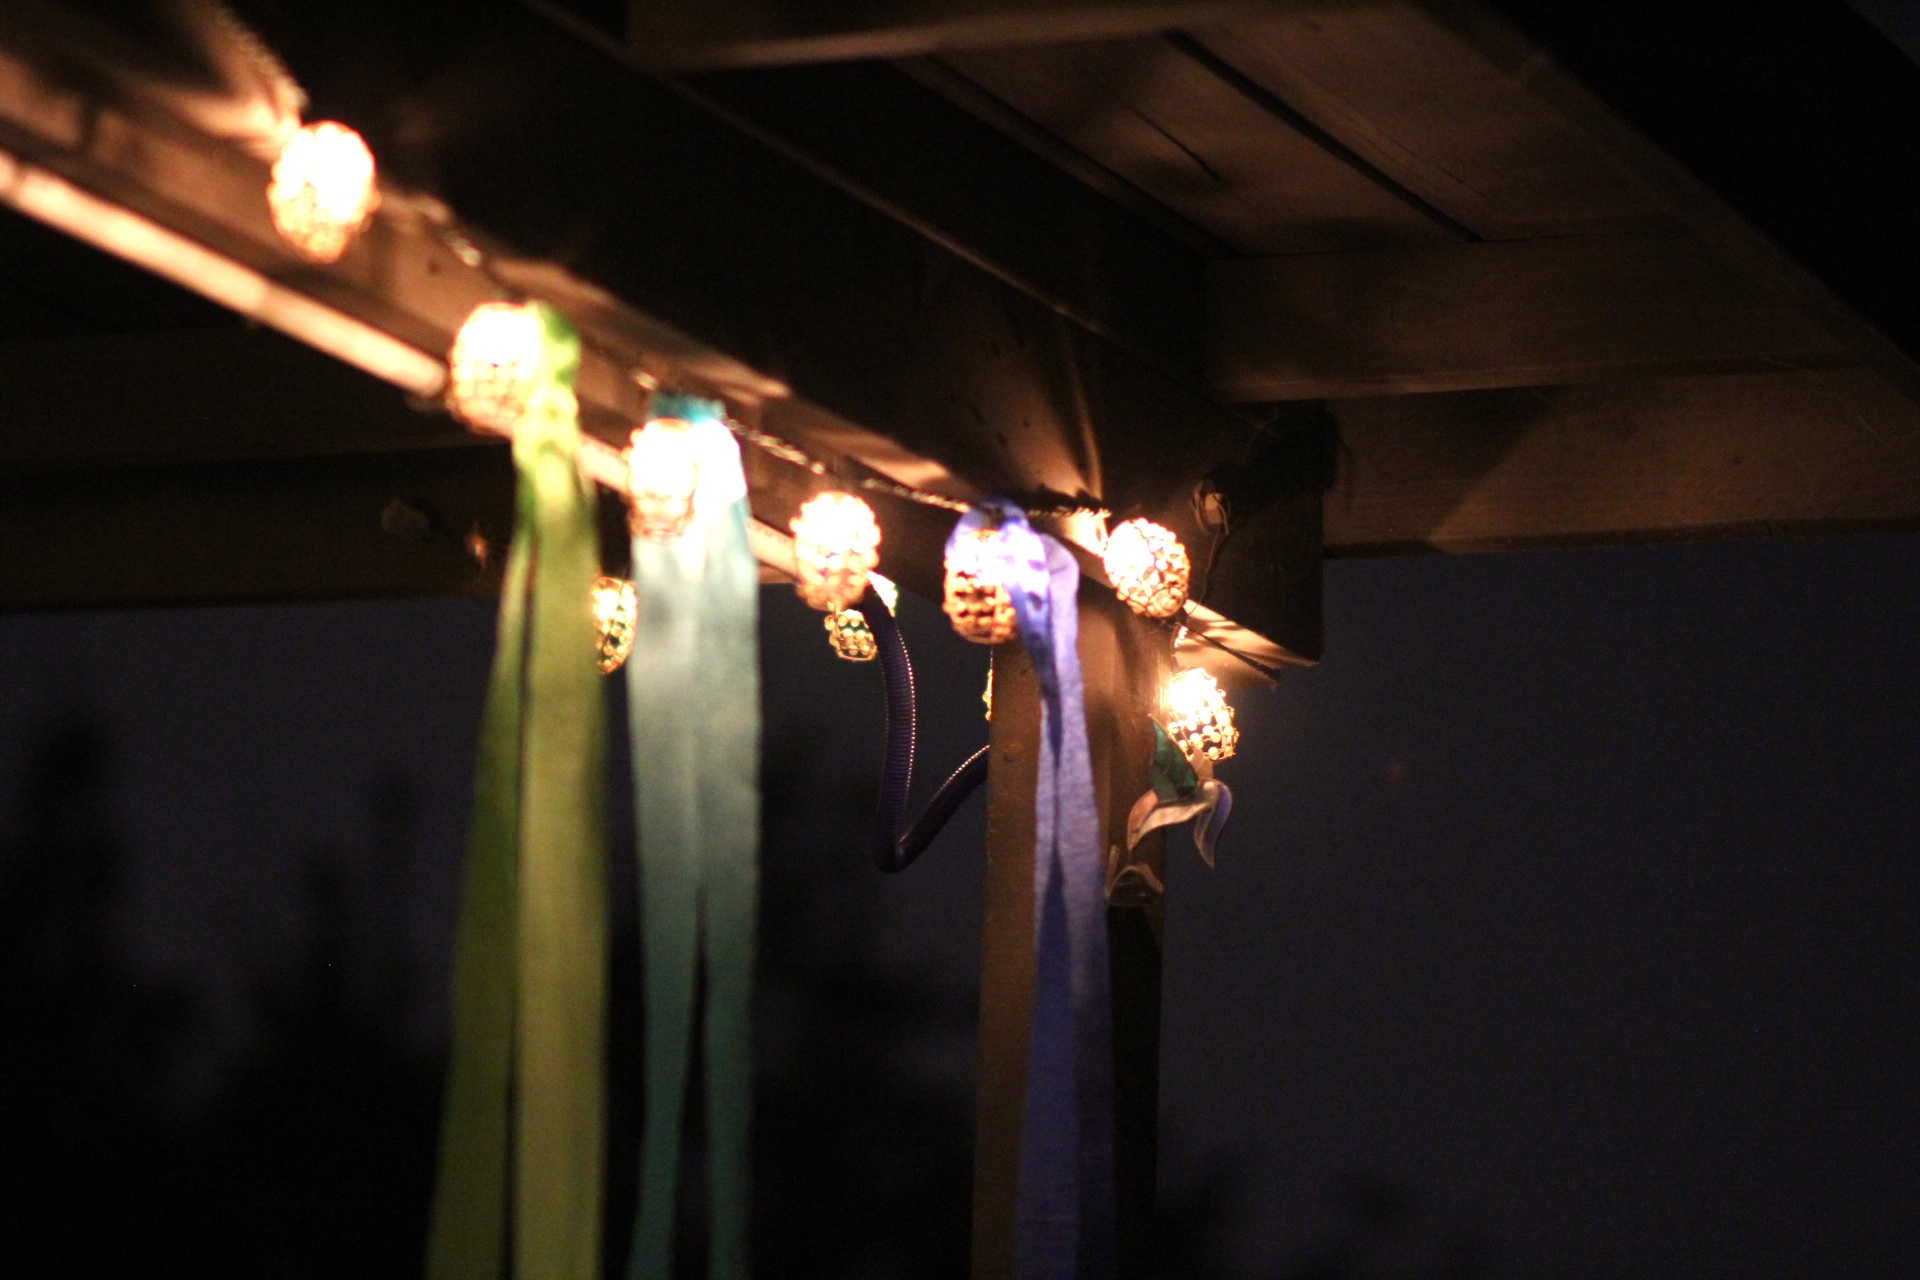
light, night, sparkler, darkness, lighting